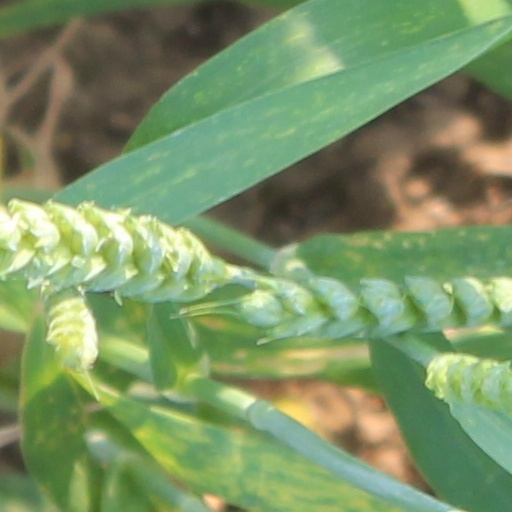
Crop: wheat